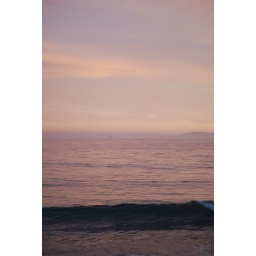
On the beach near Santa Barbara, the sun setting in a hazy yellow and purple sky. Santa Barbara, California. November 2008